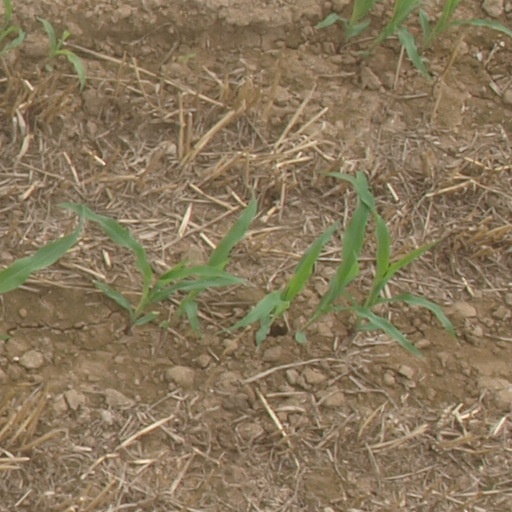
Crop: maize; corn